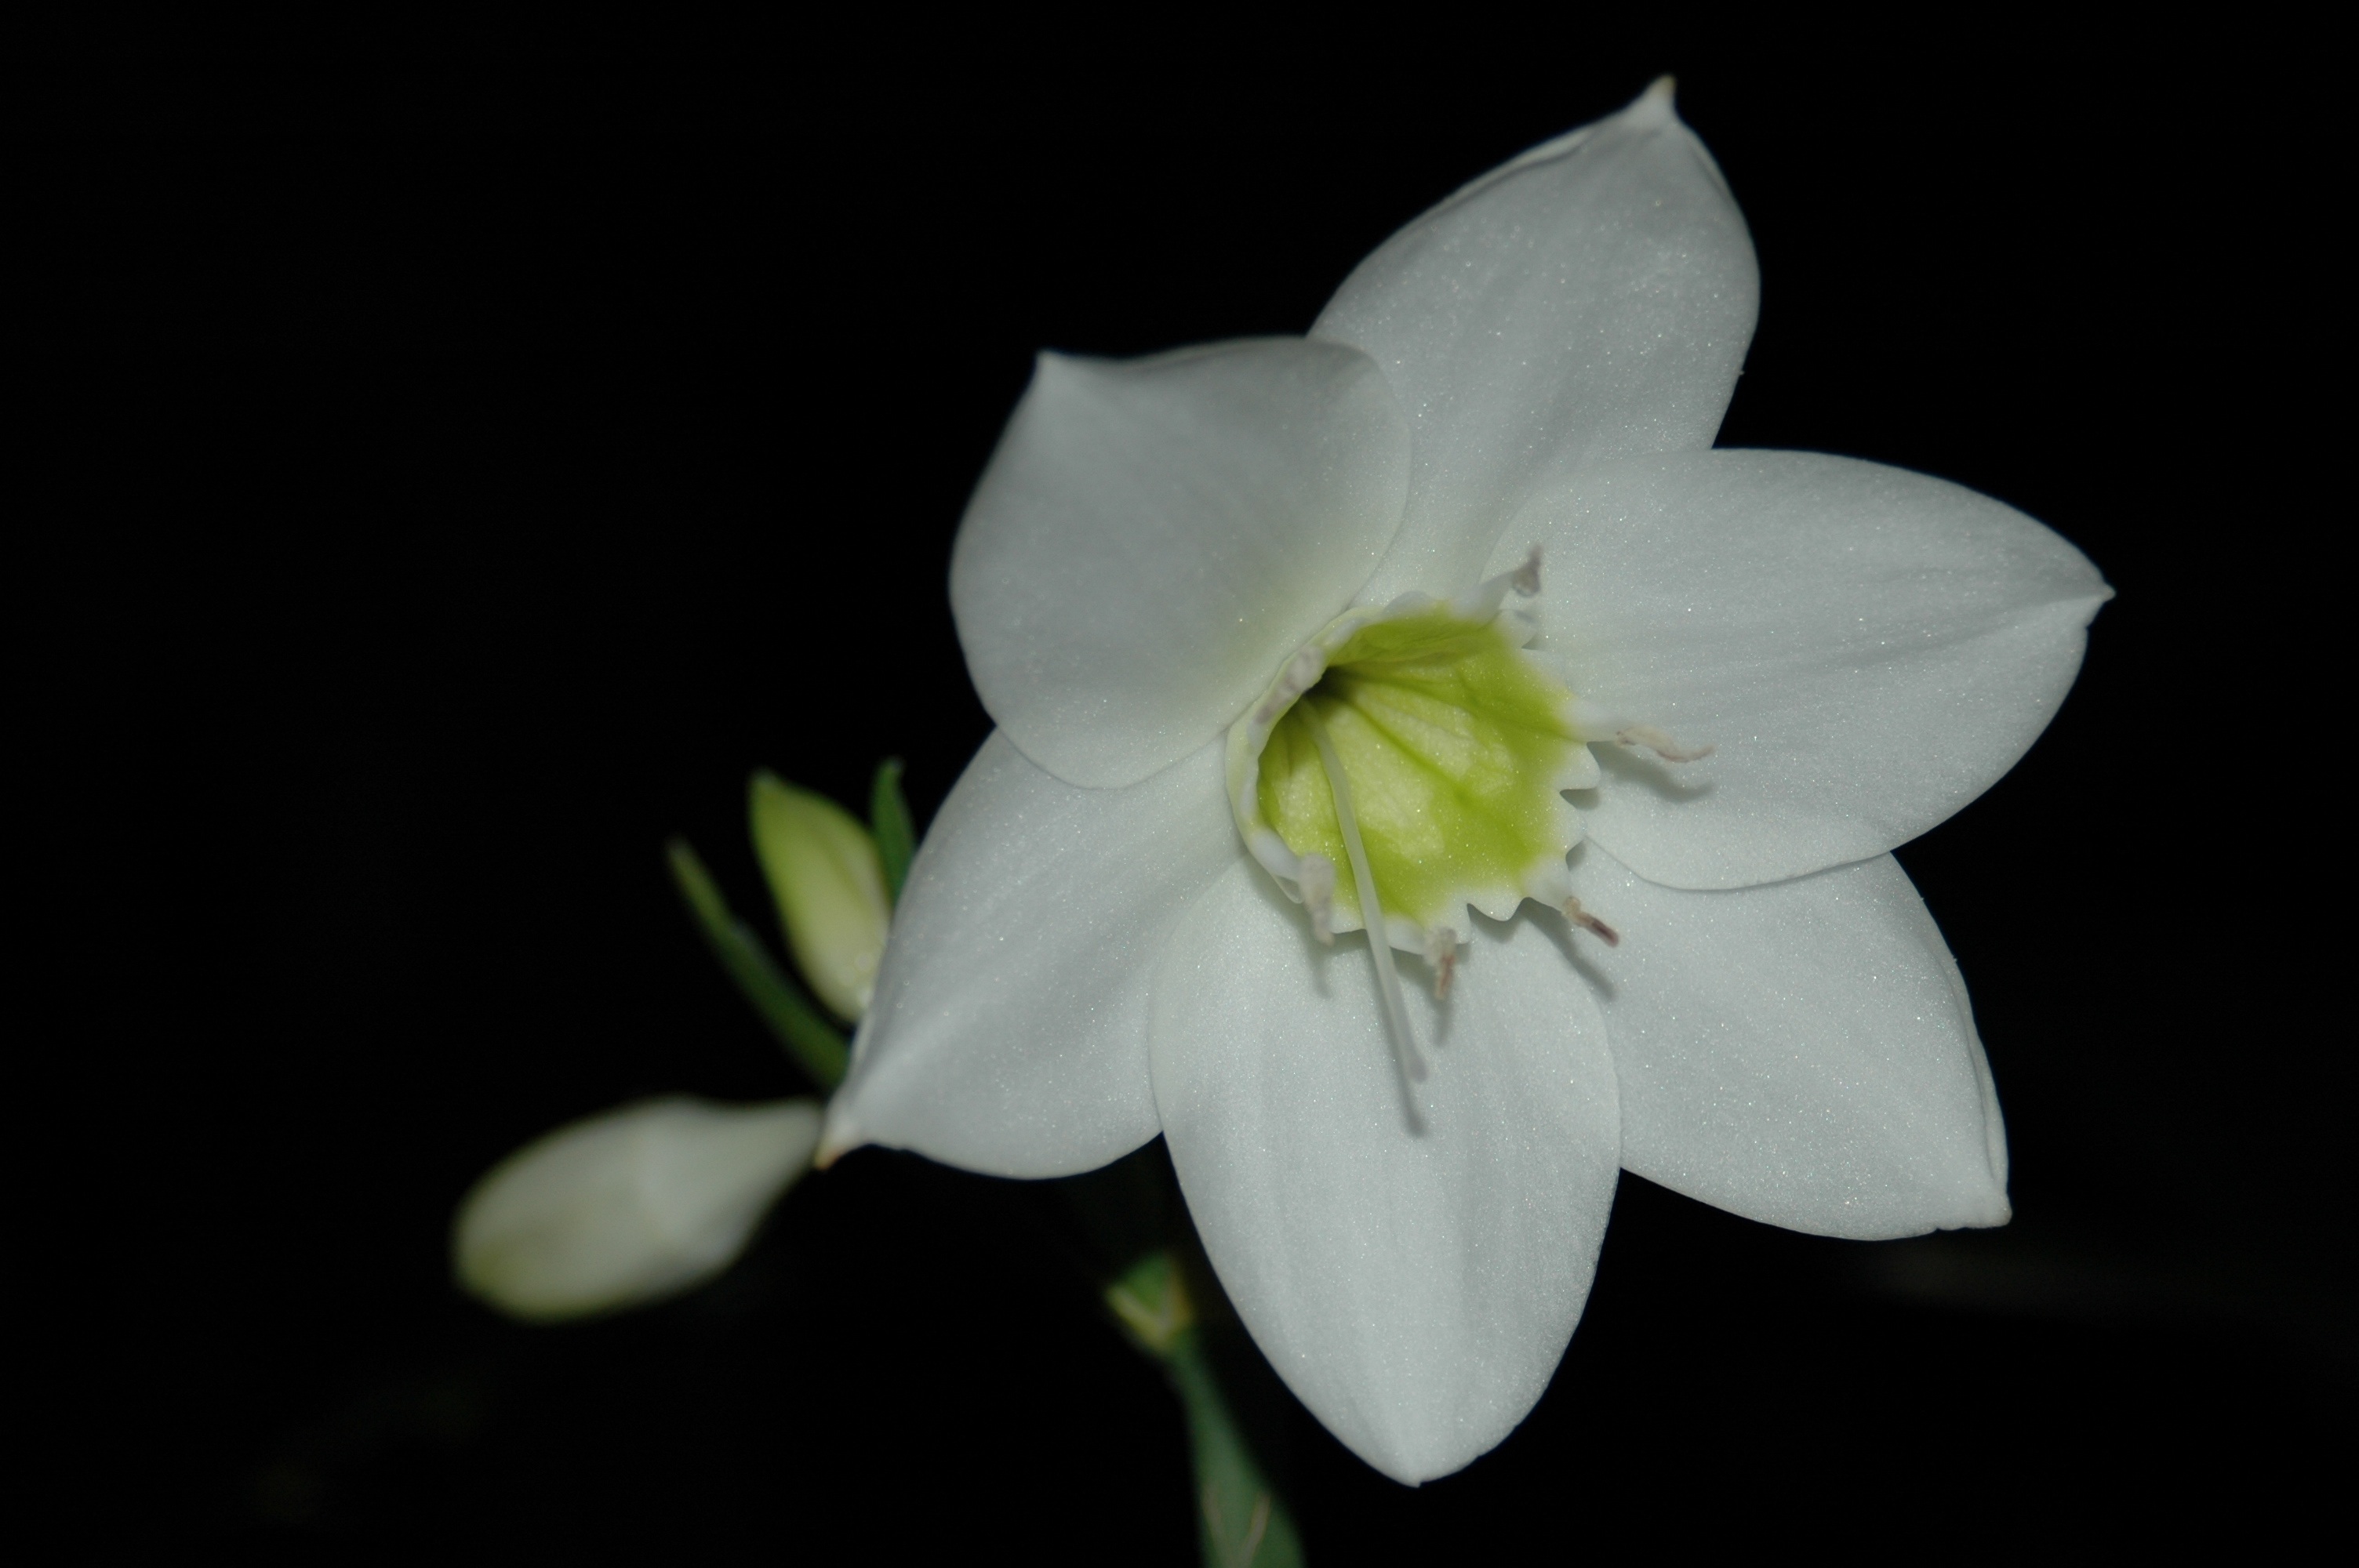
nature, blossom, plant, white, flower, petal, floral, jungle, tropical, botany, flora, botanical, white flower, close up, lily, exotic, macro photography, costa rica, flowering plant, tropical flowers, dendrobium, plant stem, land plant, amazon lily, eucharis, eucharis candida